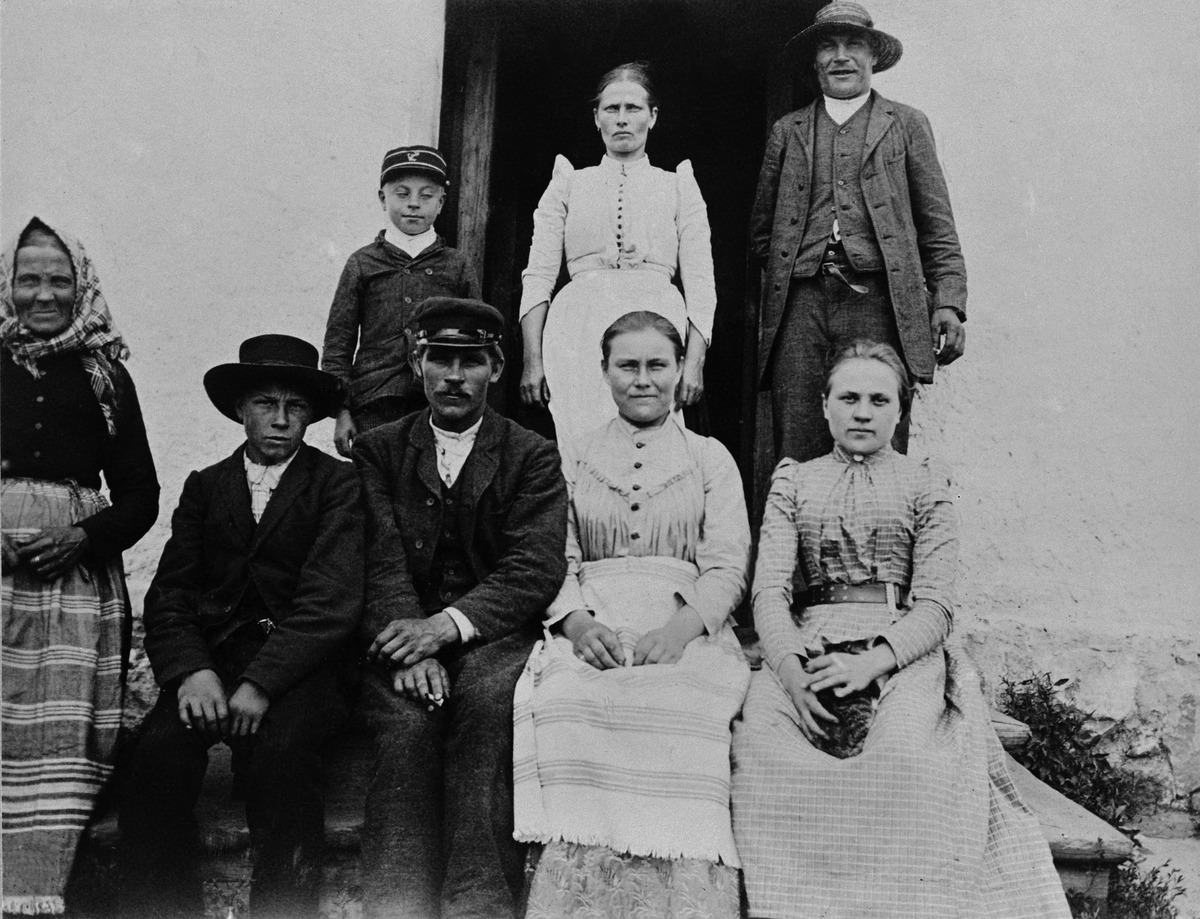
Lauttasaaren kartanon työväkeä
sisällön kuvaus: Lauttasaaren kartanon työväkeä. (= Otavantie 10) mustavalkoinen
Kuvaaja: Mitterhusen, Karl, valokuvaaja
Ajankohta: kuvausaika 1895
Paikka: Suomi, Uusimaa, Helsinki, Lauttasaari Helsinki
Aiheet: saaret, kartanot, työntekijät, miehet, naiset, lapset, miesten puvut, liivit, naisten puvut, hameet, leningit, esiliinat, huivit, vyöt, päähineet, lastenvaatteet, kissa